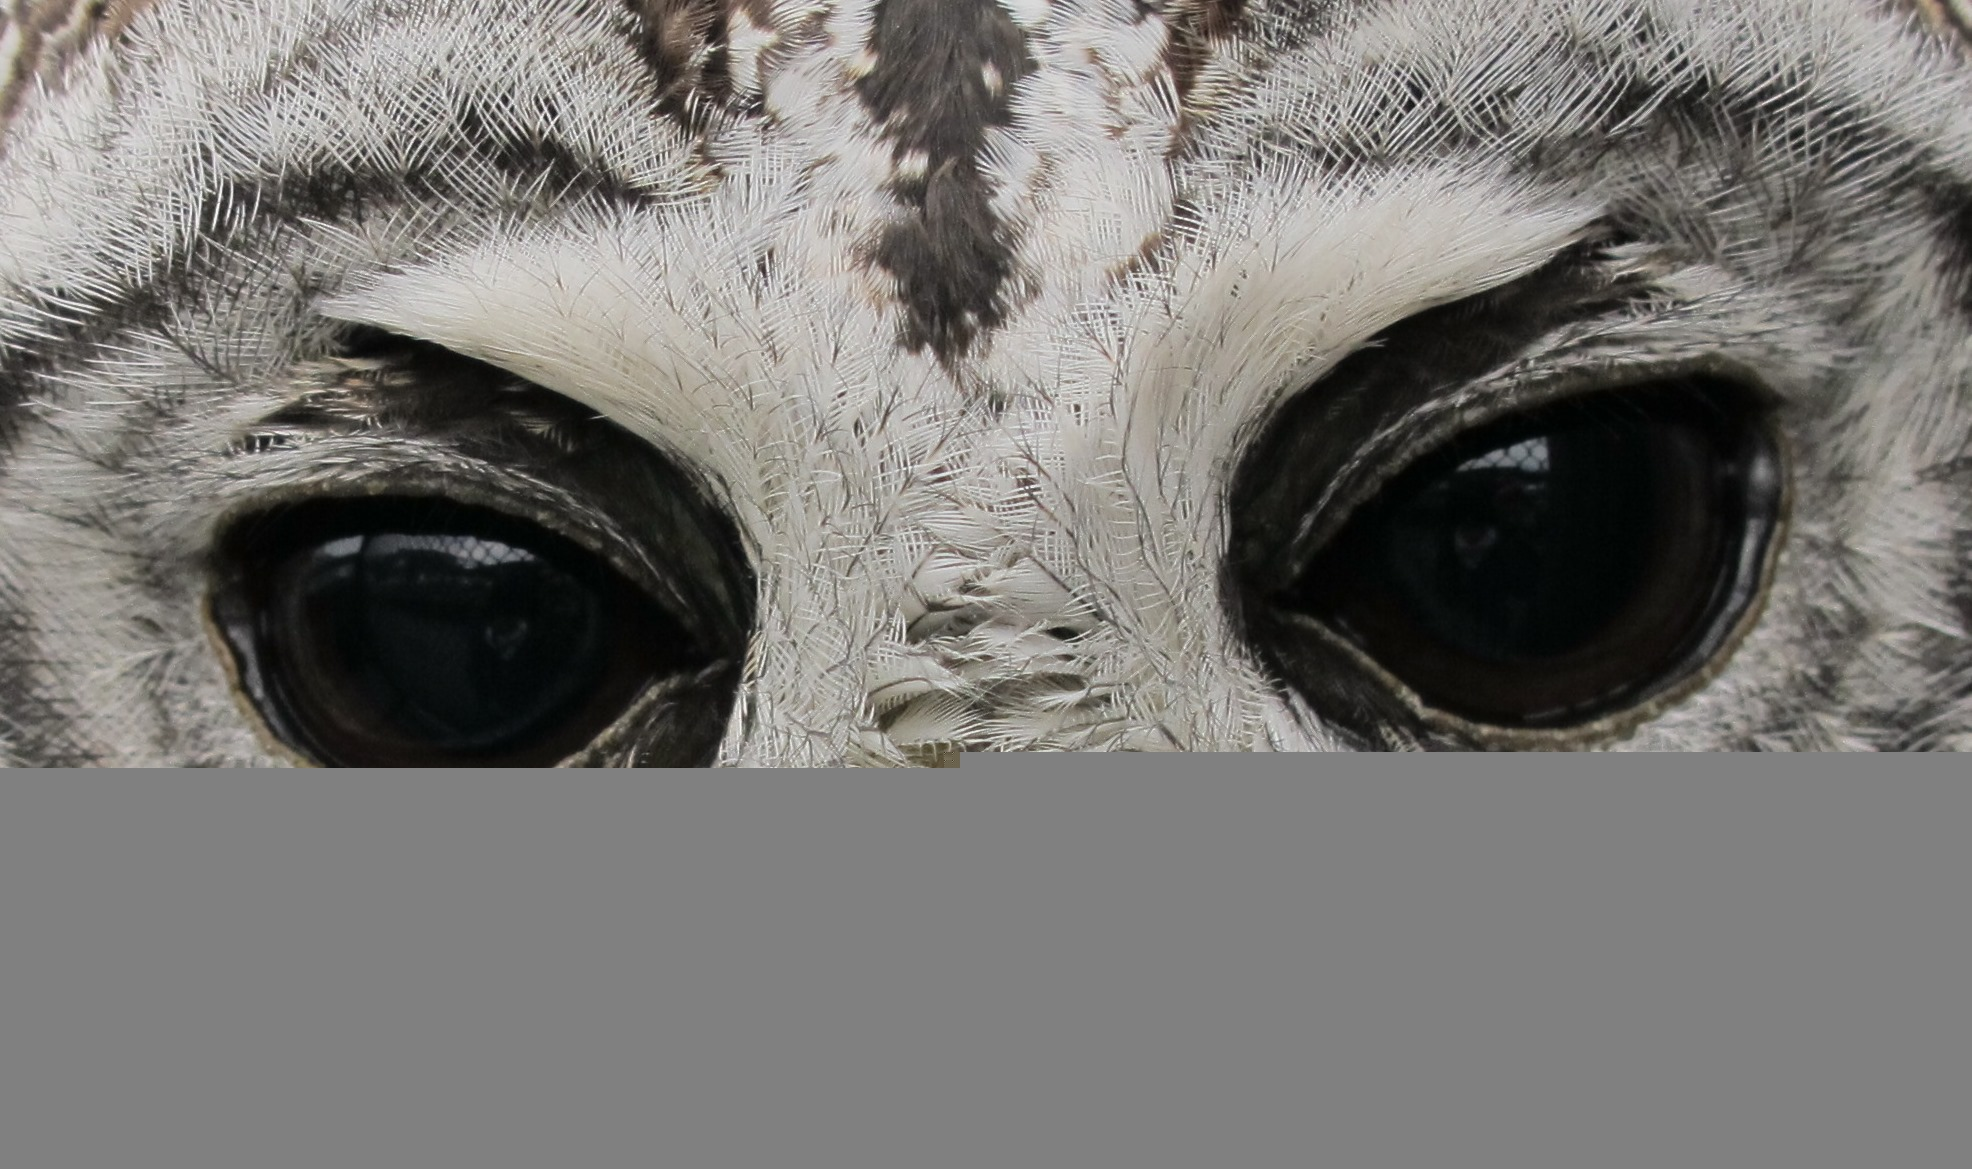
bird, photography, clothing, owl, close up, nose, eyes, mask, eye, animals, head, costume